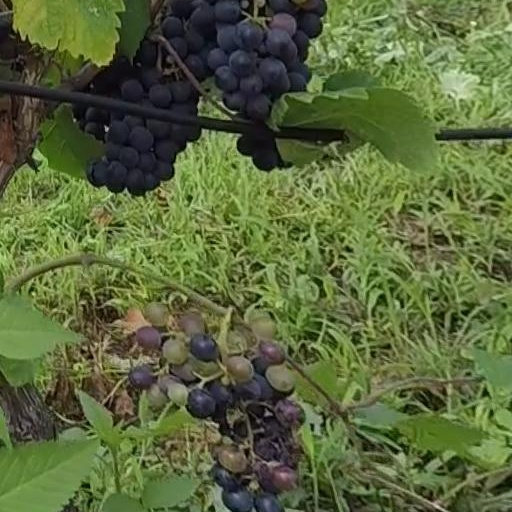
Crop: grape